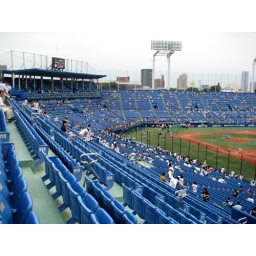
From left field to home plate in the seating area at Jingu Stadium, Tokyo, Japan, 06/26/10.